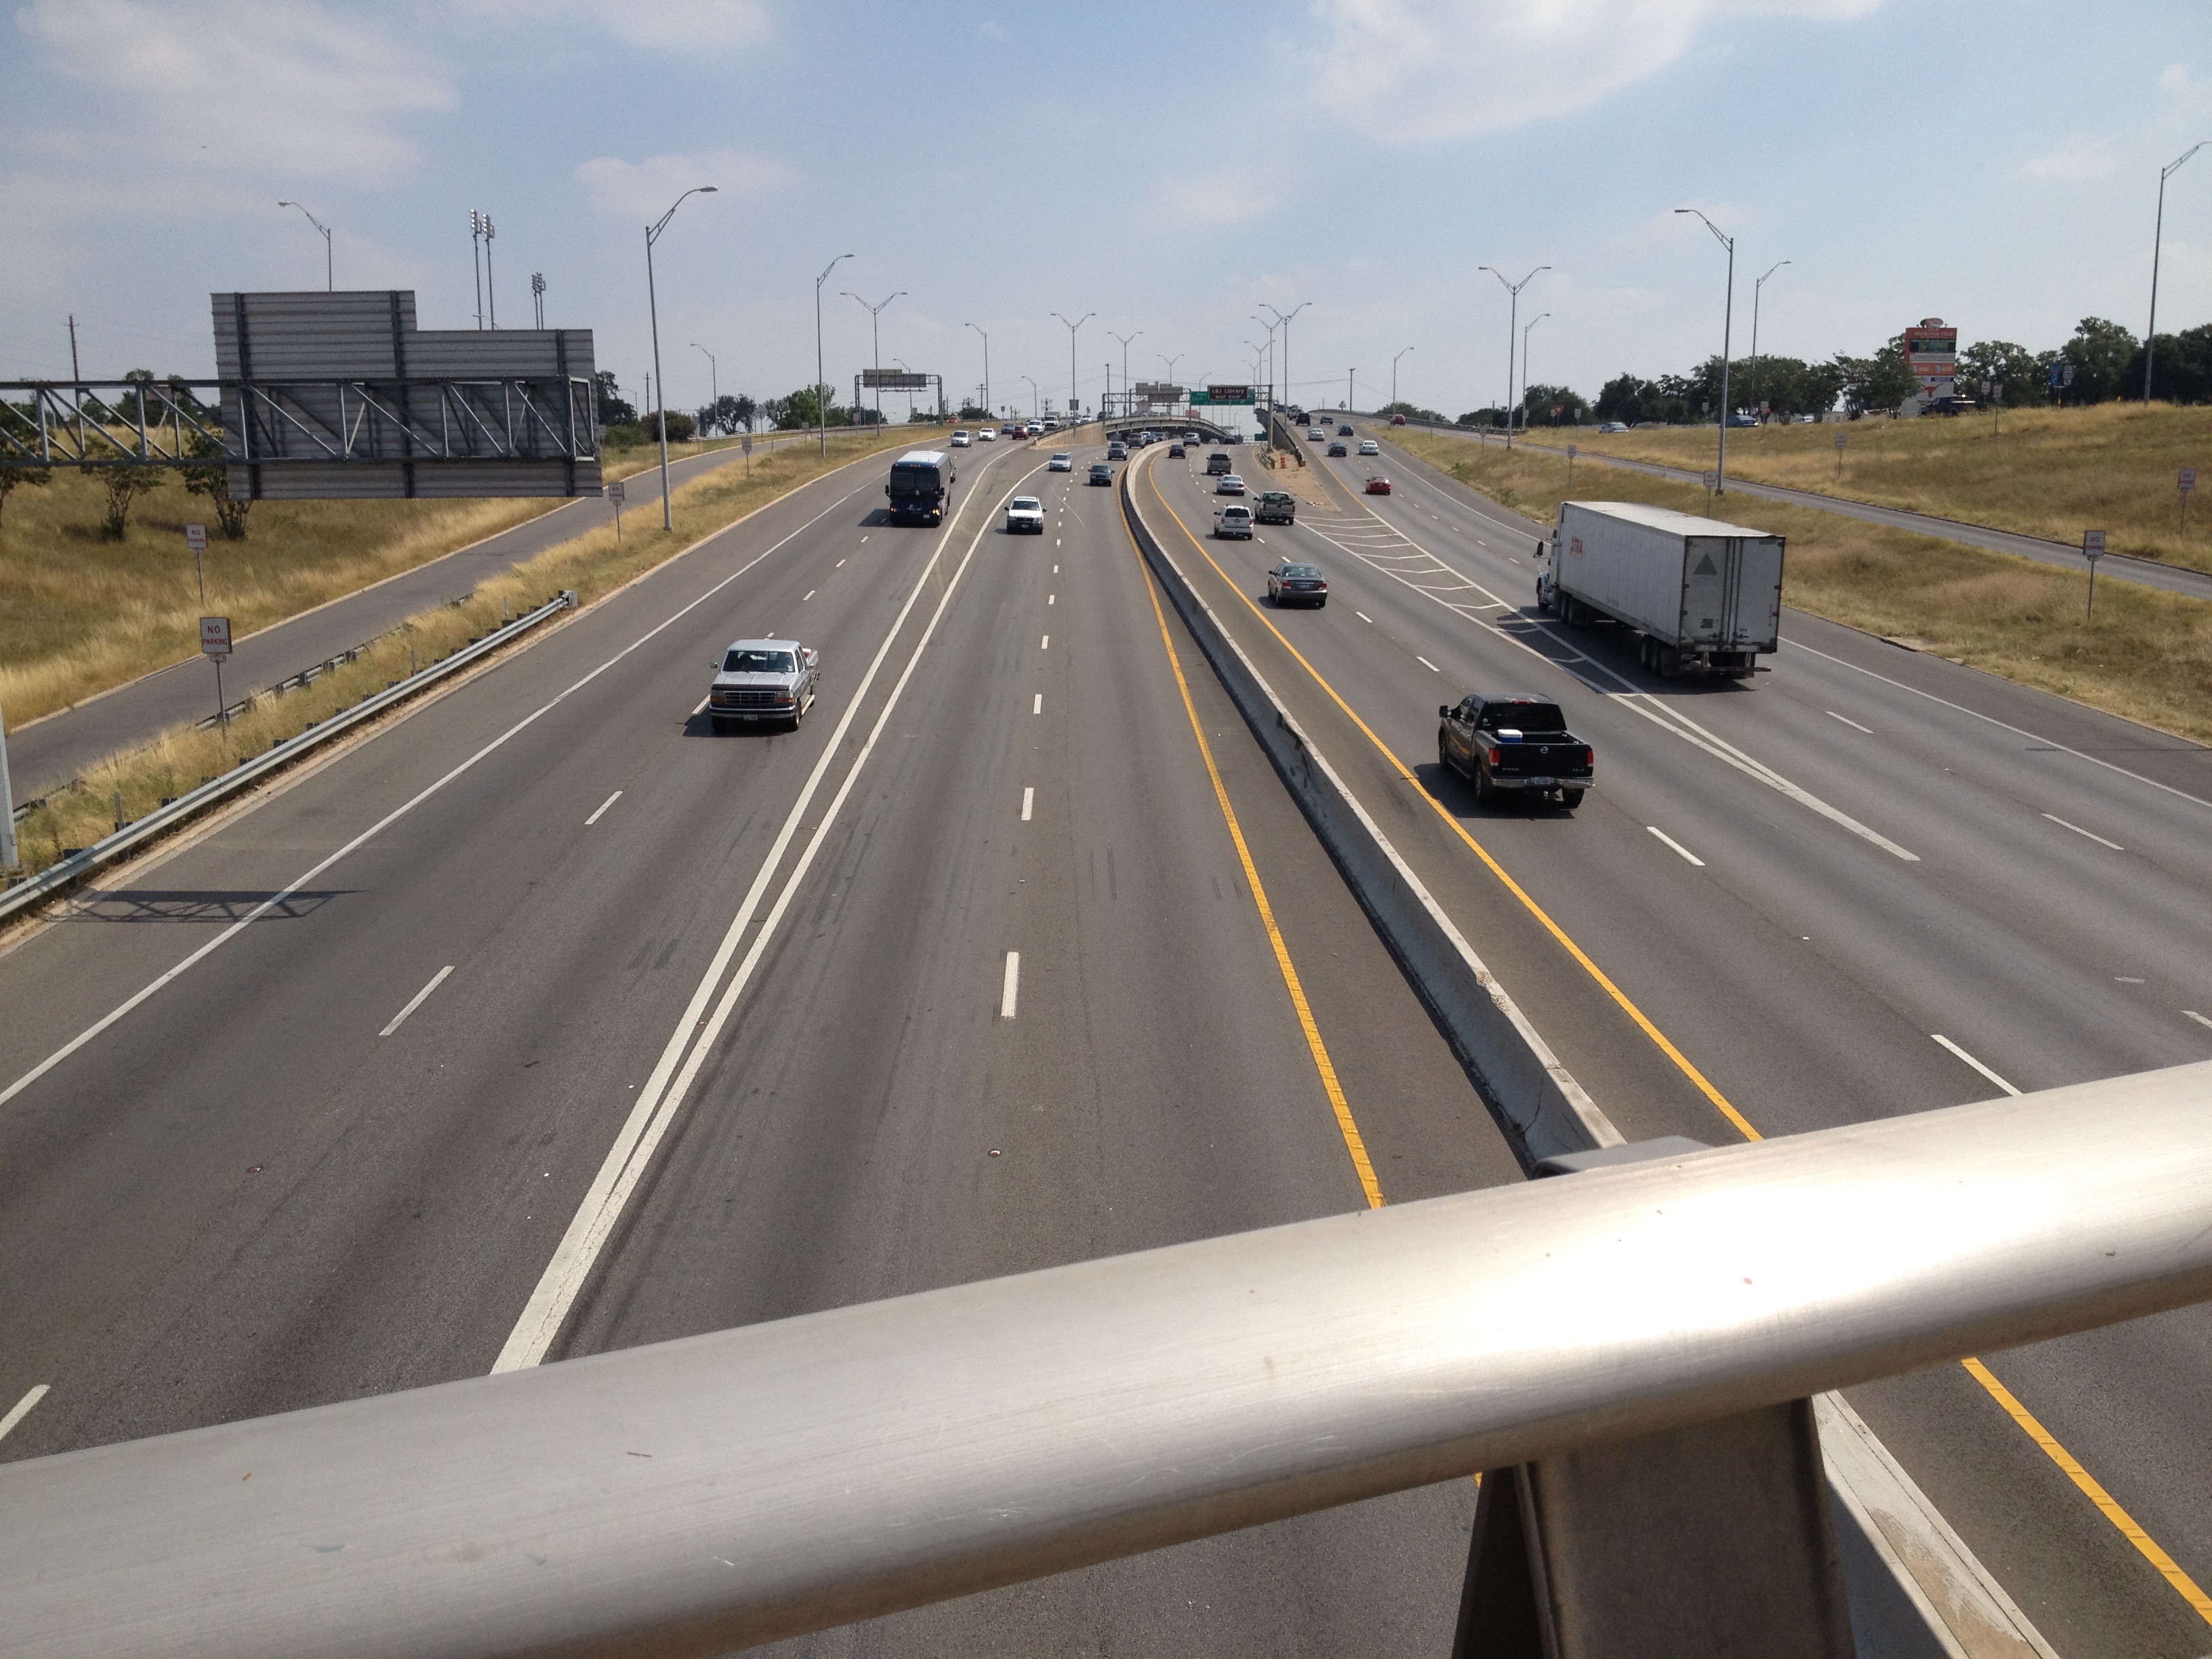
road, traffic, highway, driving, overpass, asphalt, transport, lane, infrastructure, road surface, nonbuilding structure, controlled access highway